Prince-Bishopric of Lübeck

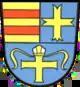
Coat-of-arms of the District of Eutin

Following the Austro-Prussian War in 1867 the principality was enlarged by the prior Holsteinian bailiwick of Ahrensbök, as a compensation for hereditary claims of the ducal House of Oldenburg to Holstein. After Oldenburg became a republic in 1918 the area remained an exclave of the Free State of Oldenburg now named Region of Lübeck.